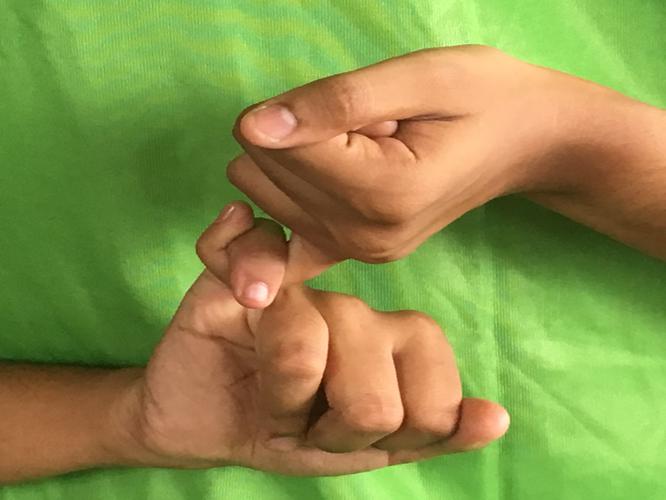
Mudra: Kilaka
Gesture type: double_hand